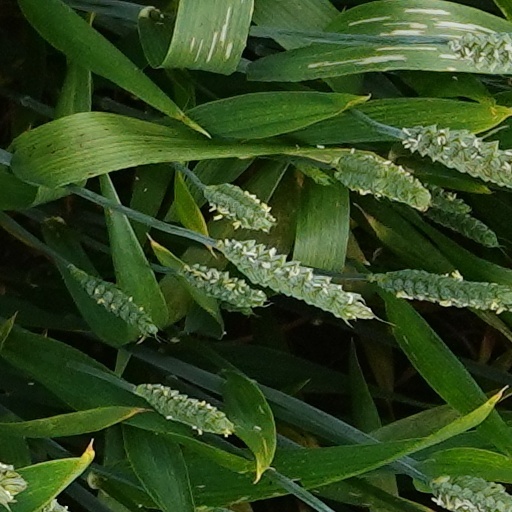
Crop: wheat